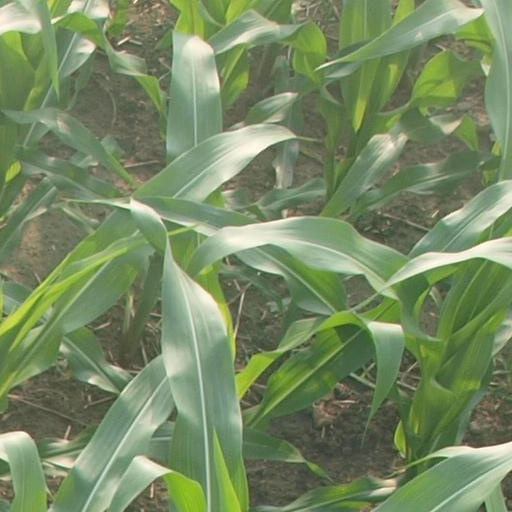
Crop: maize; corn